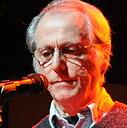
Age: 74